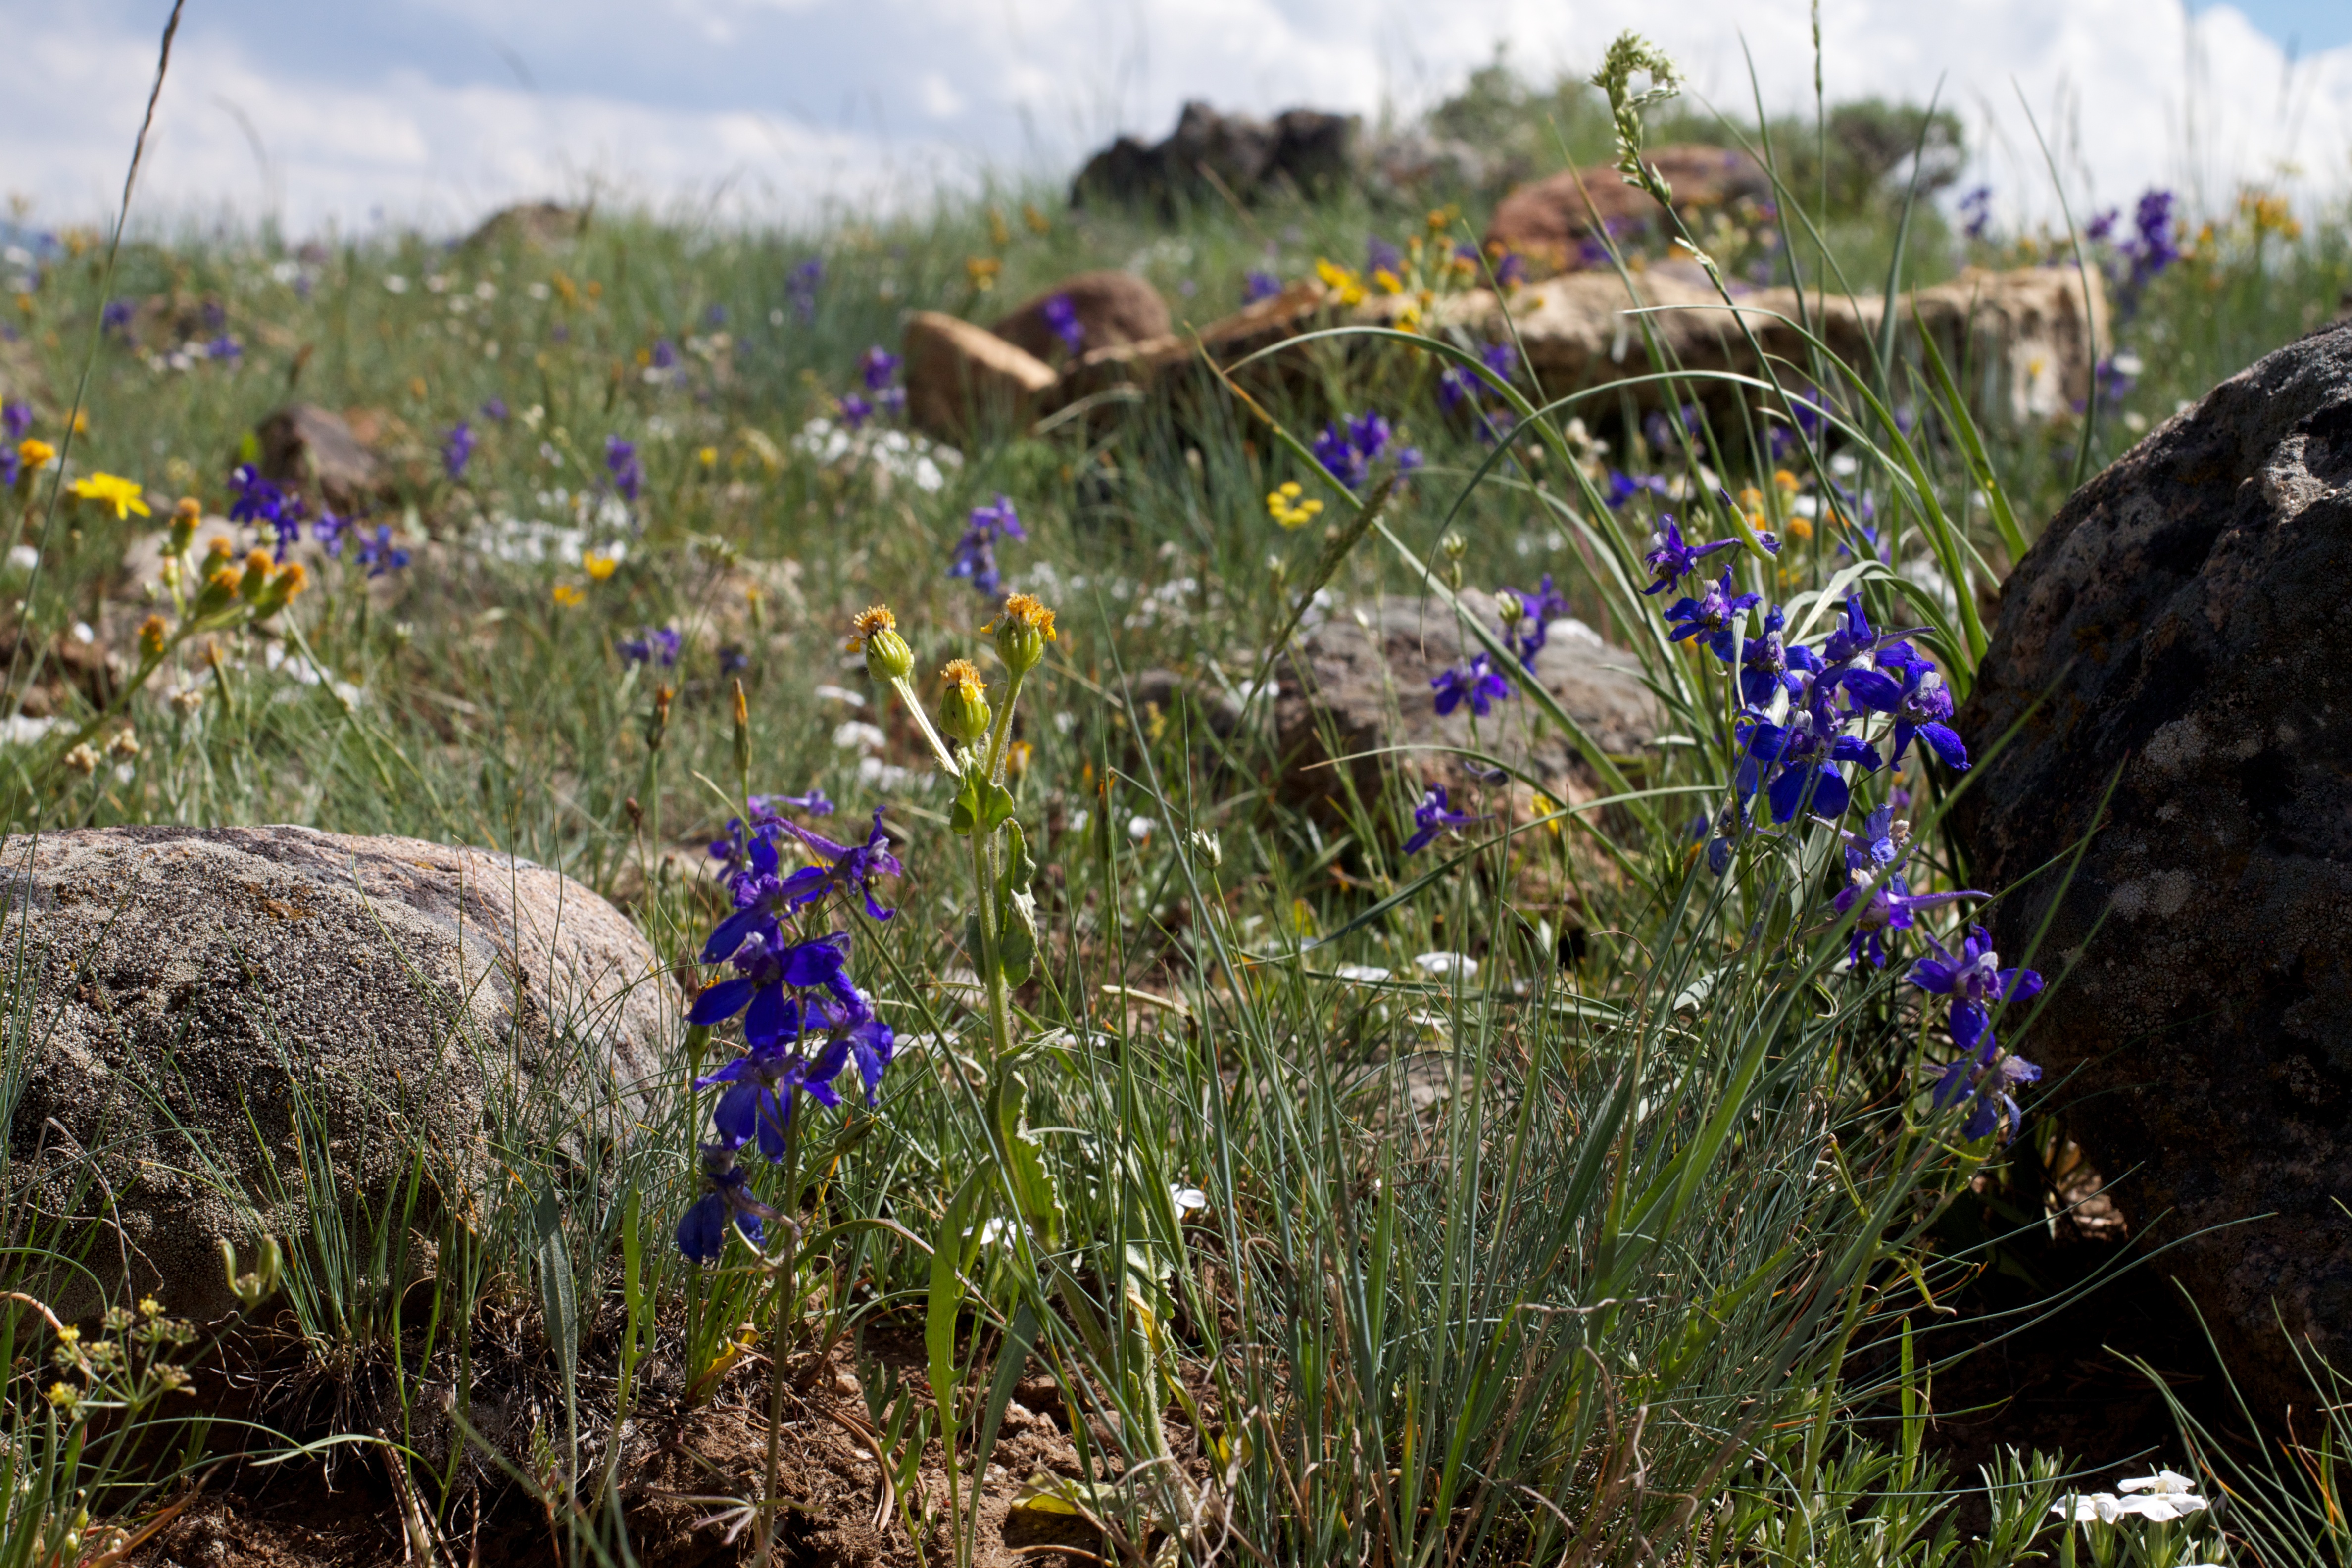
nature, grass, plant, lawn, meadow, prairie, flower, botany, garden, flora, lavender, wildflower, wetland, woodland, habitat, odyssey, wyoming, rural area, flowering plant, land plant